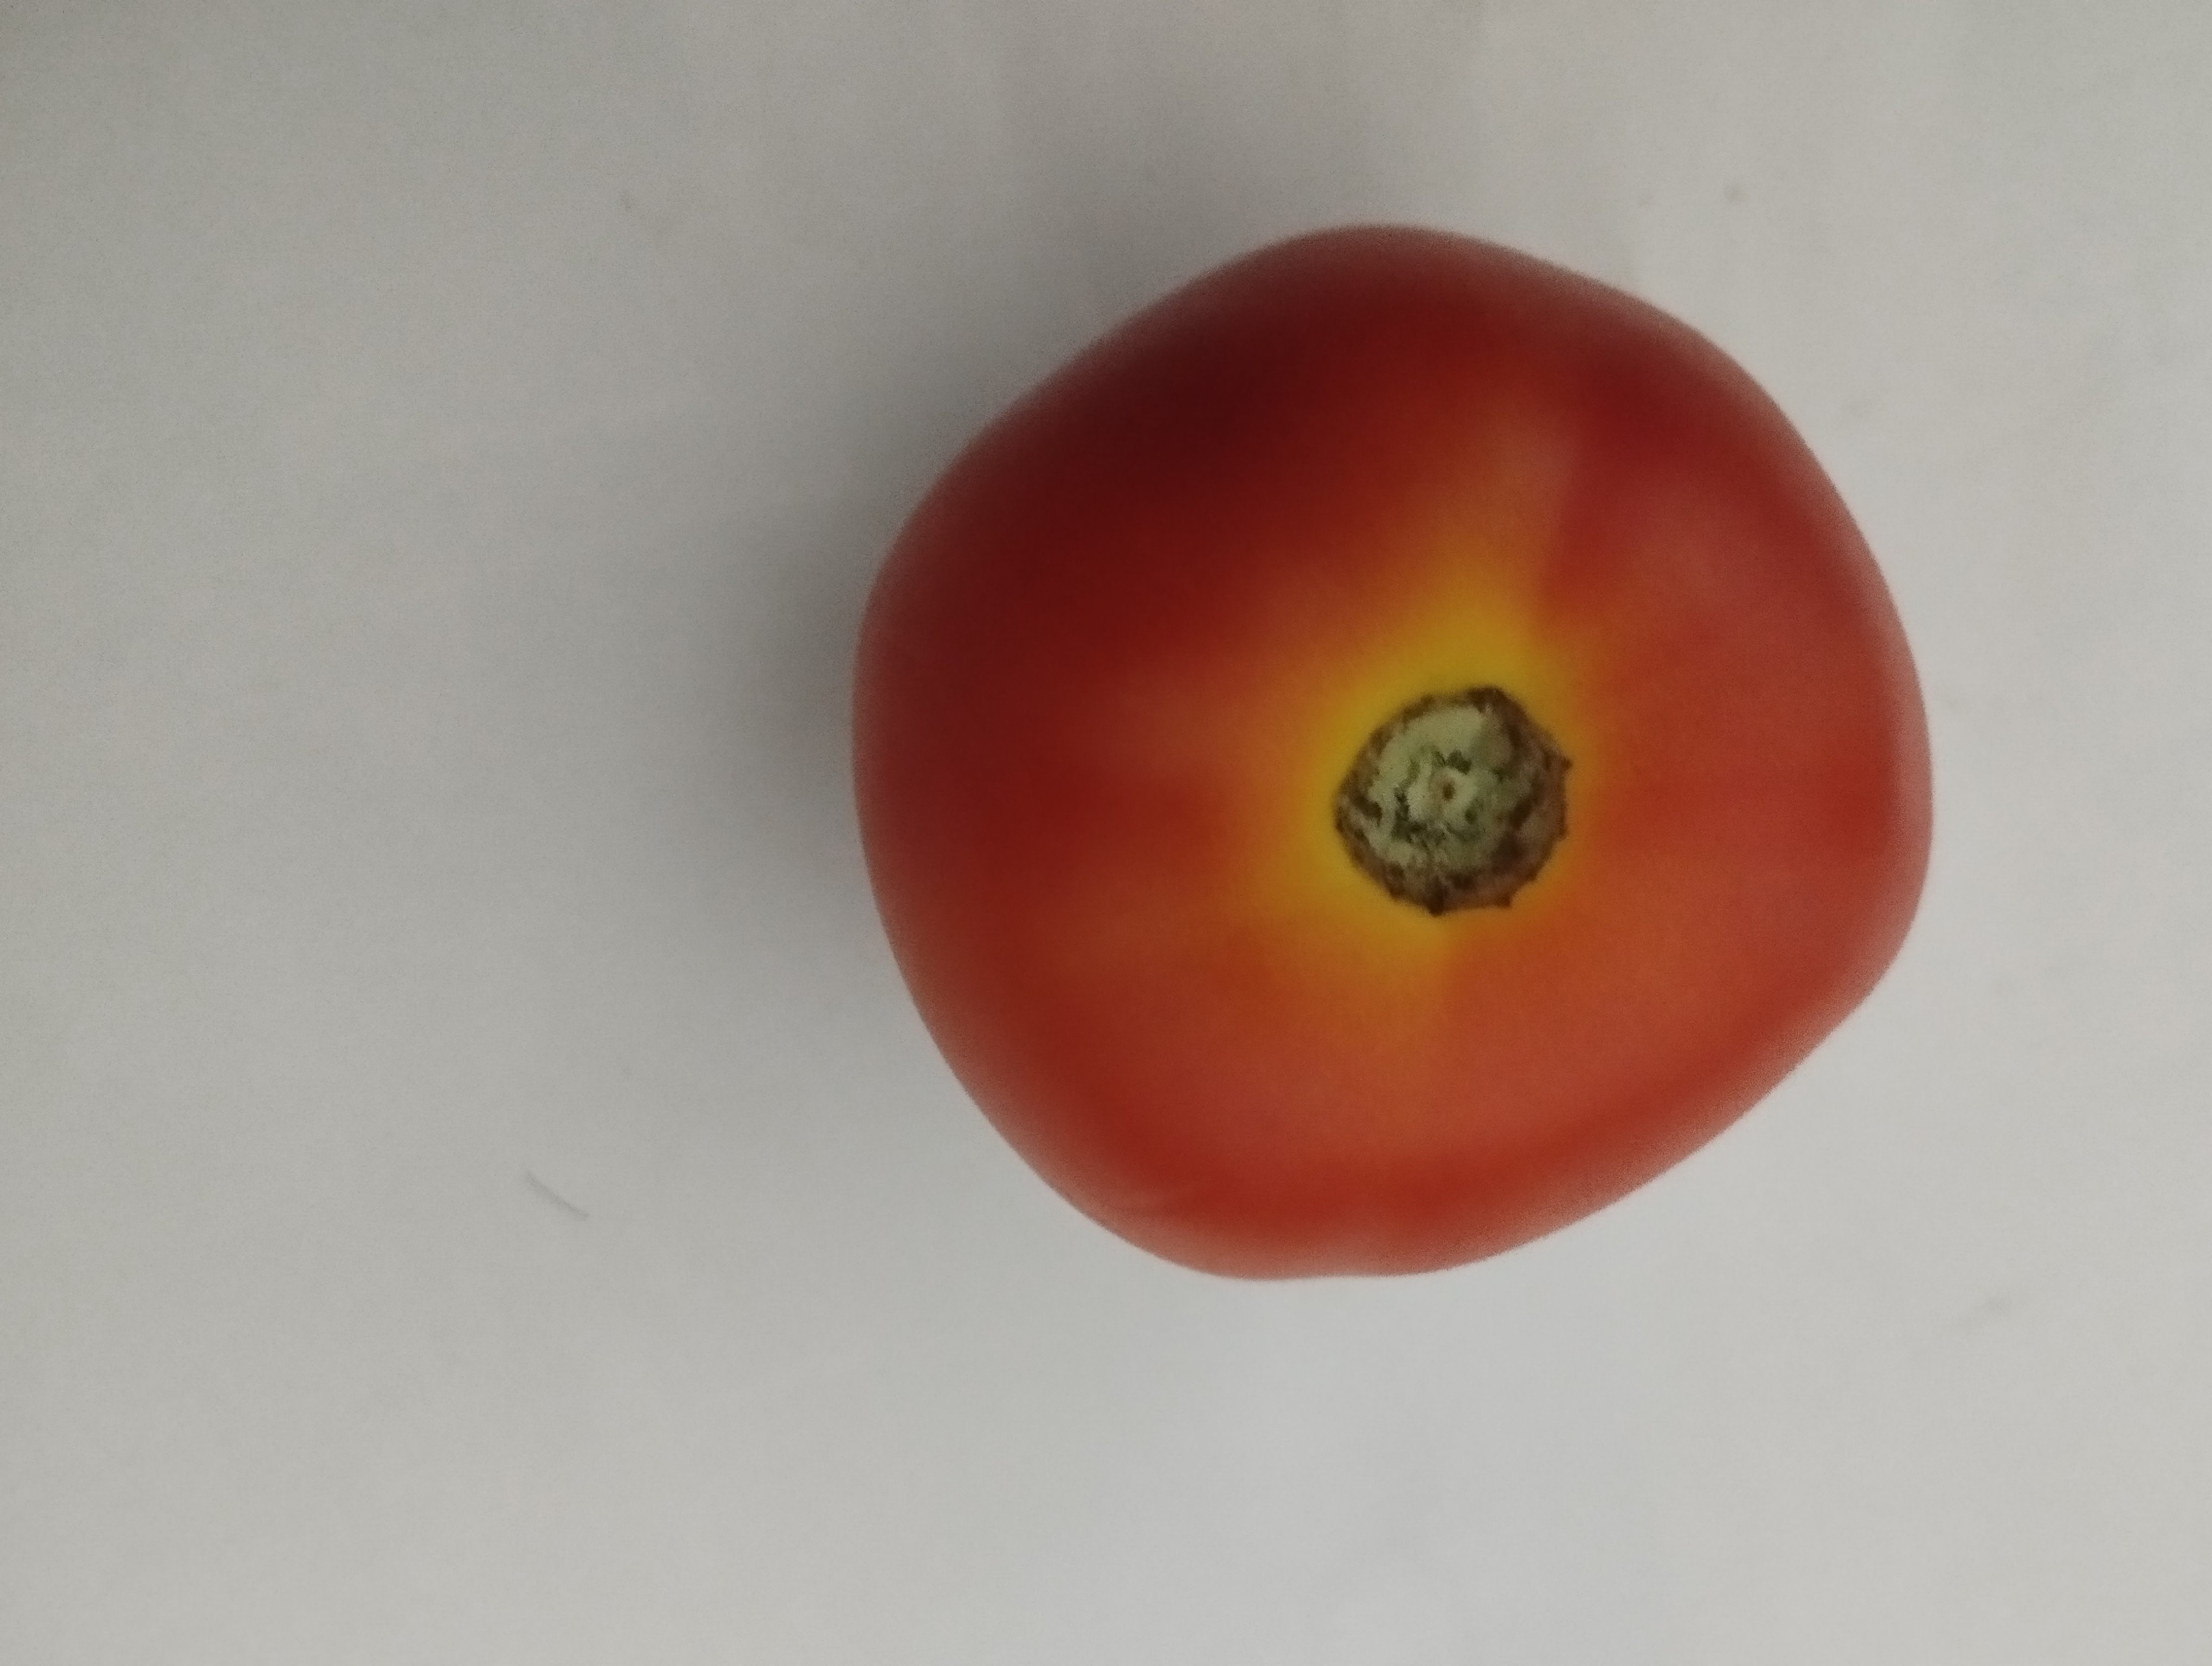
Label: Solanum Iycopersicum